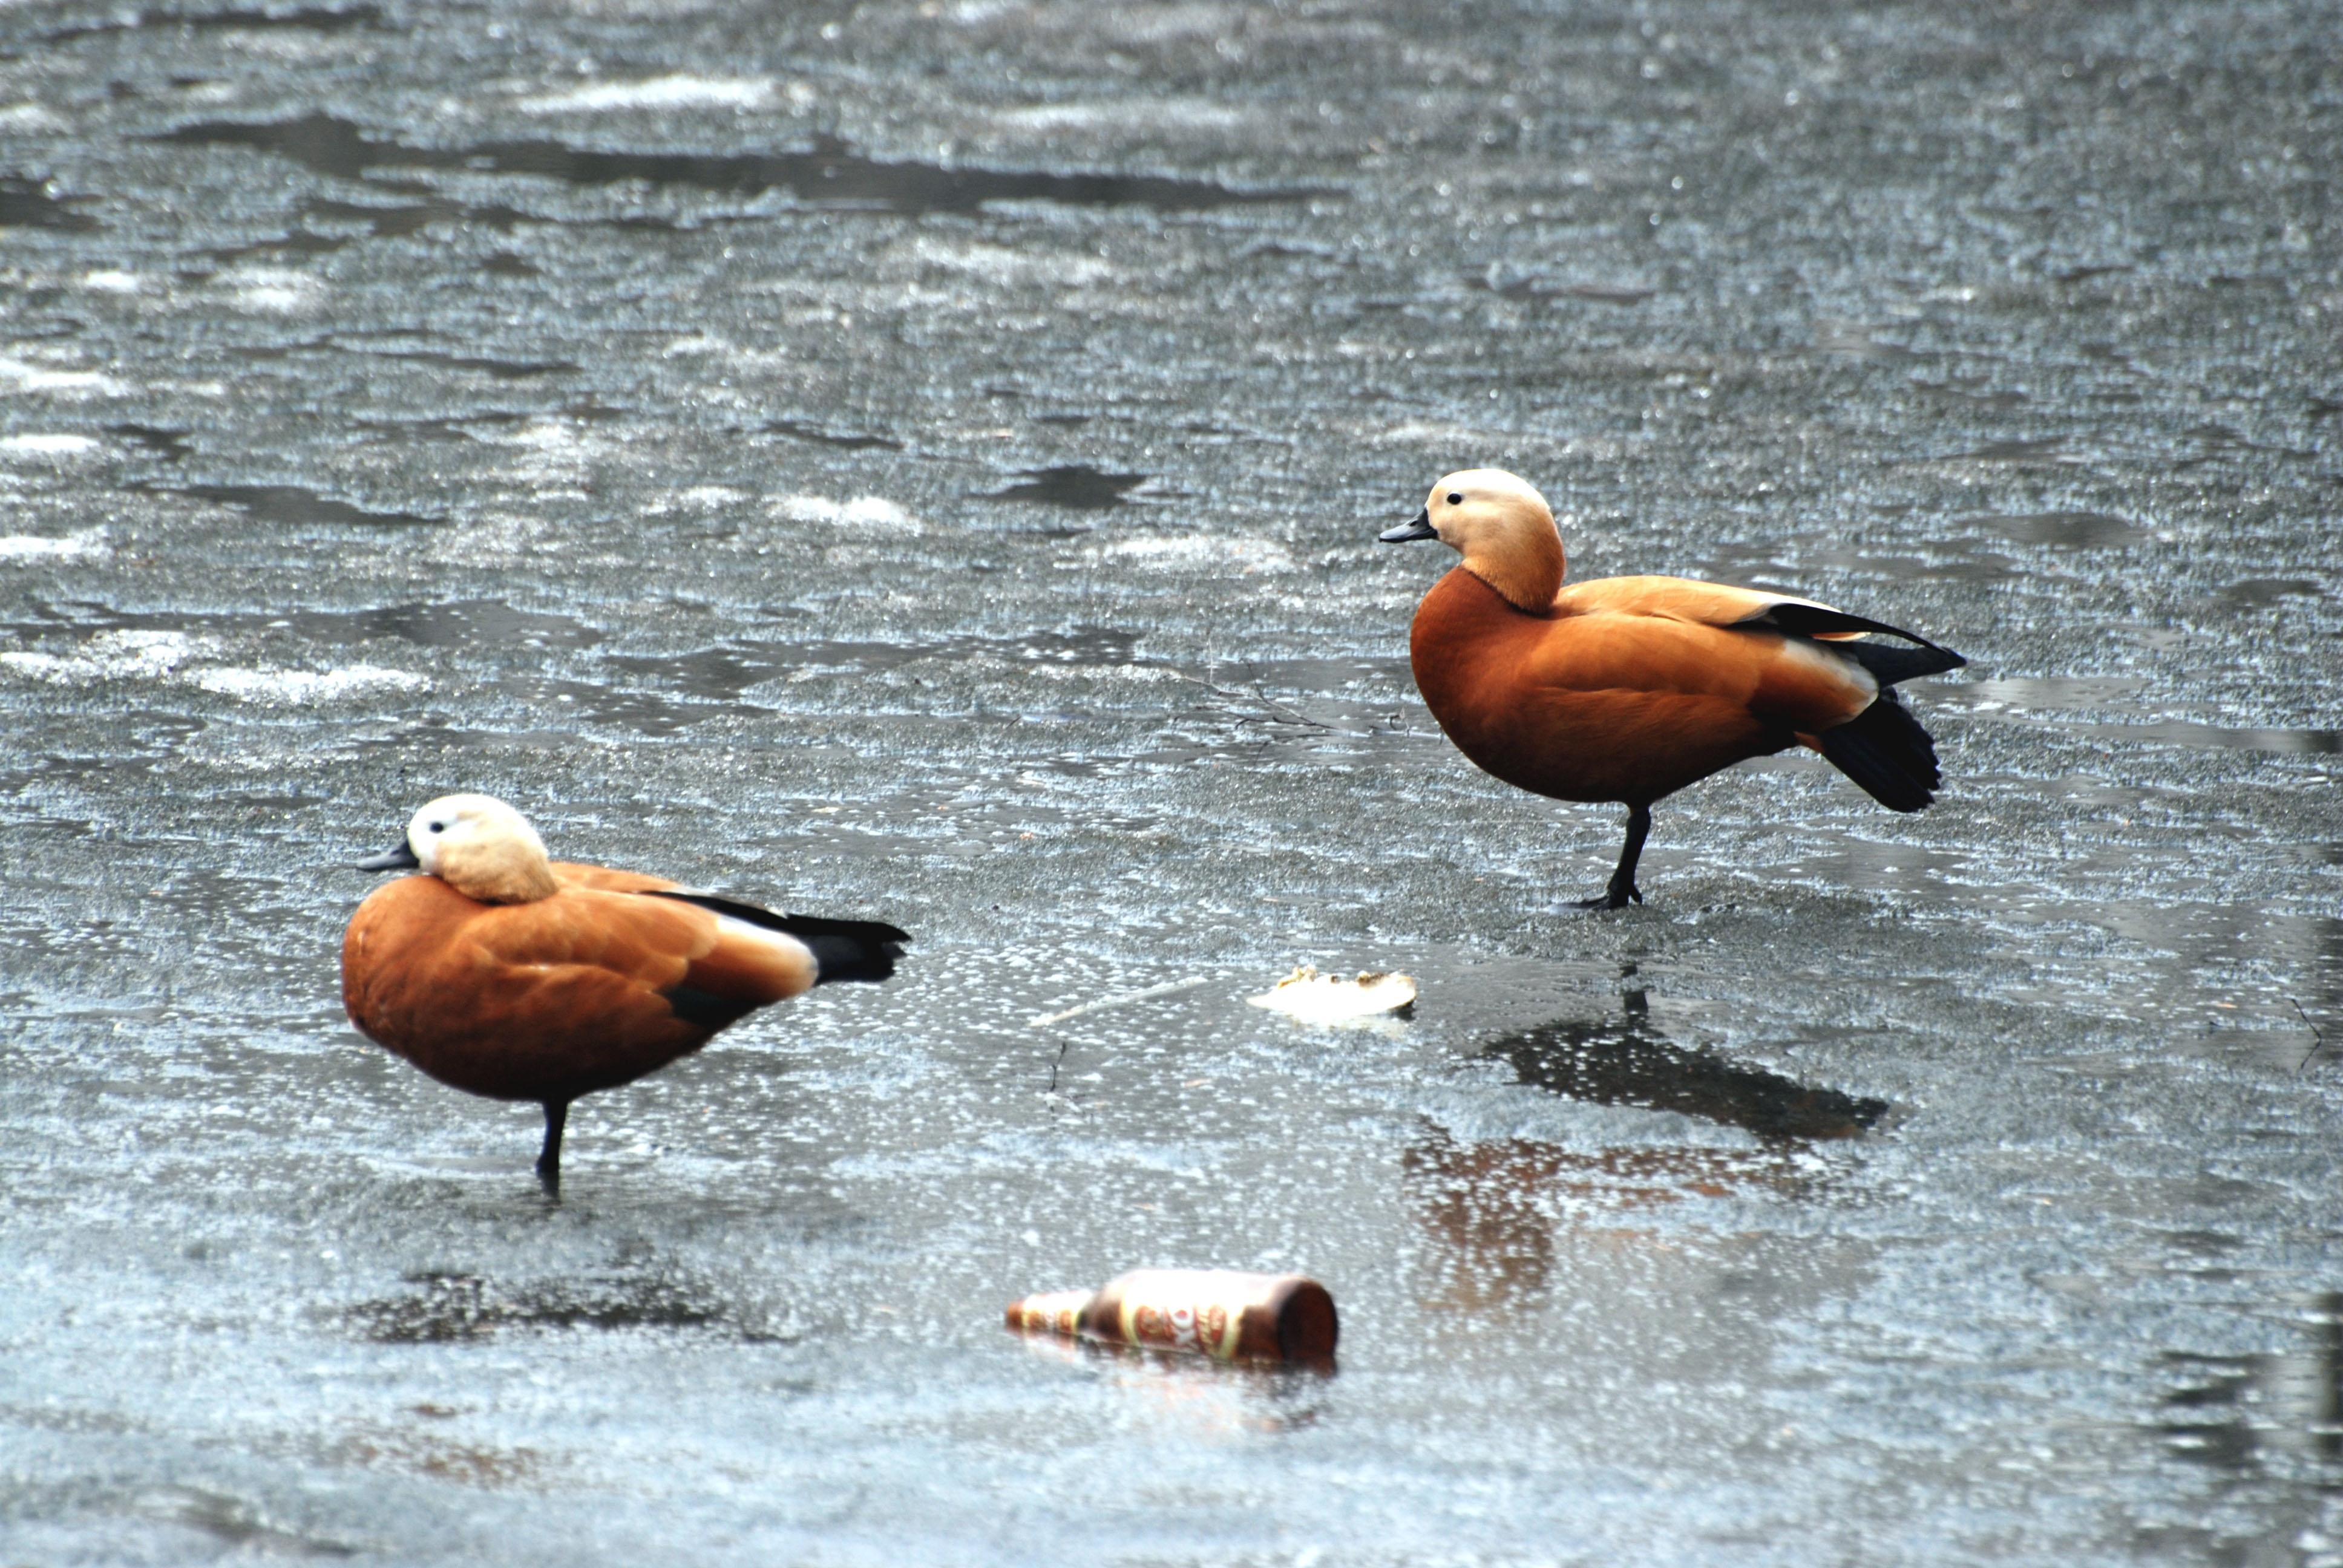
bird, wildlife, beak, nikon, fauna, duck, vertebrate, d80, water bird, nikond80, ducks geese and swans